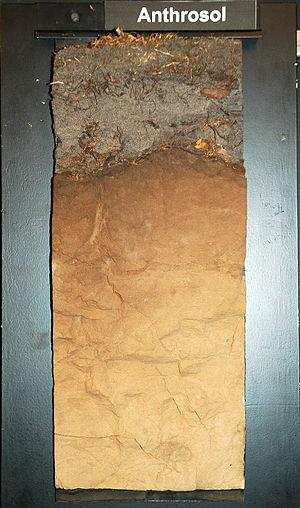
Dans la Base de référence mondiale pour les ressources en sols le groupe de référence des Anthrosols comprend des sols qui ont été formés ou profondément modifiés par les activités humaines telles que l'addition de matières organiques ou de déchets ménagers, l'irrigation ou la culture. Le groupe comprend les sols autrement connus comme plaggen soil, paddy soil, oasis soil et terra preta de índio.